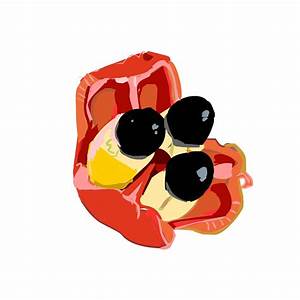
Label: others